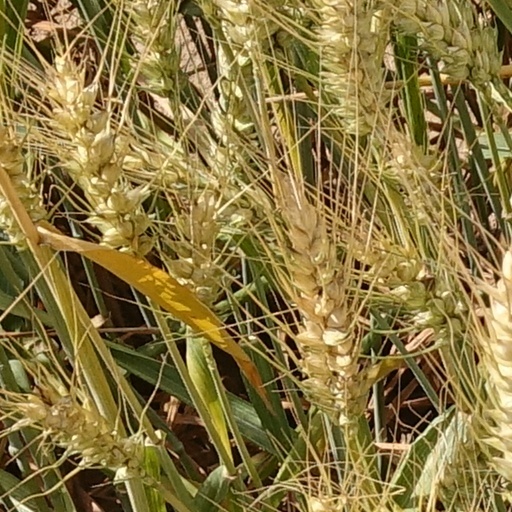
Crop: wheat